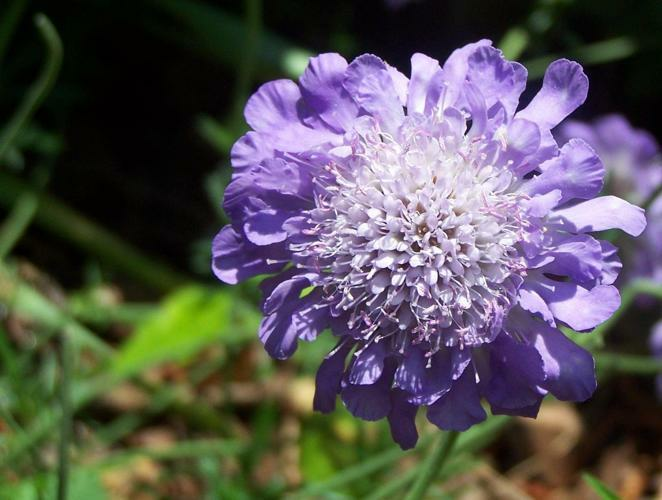
Flower: pincushion flower